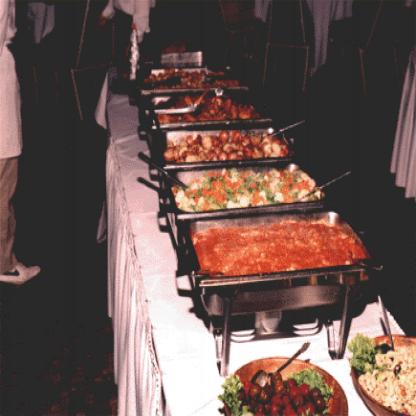
Scene: Indoor